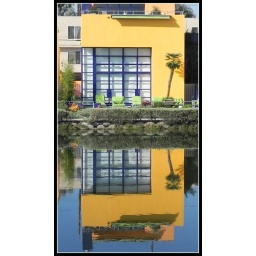
This house faces the Grand Canal in Venice, California. I personally love houses in interesting colors.